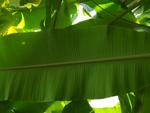
Label: healthy